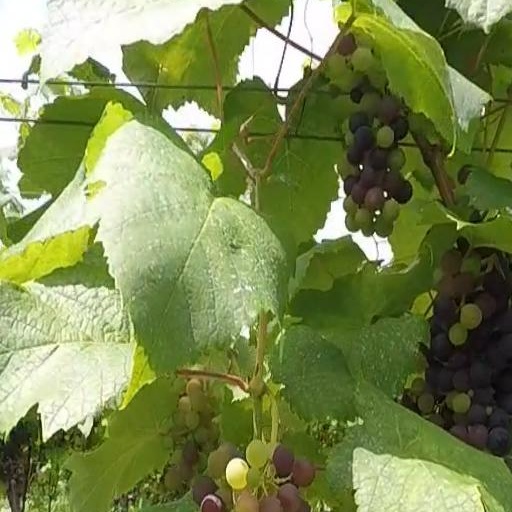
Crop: grape